Cillian Murphy

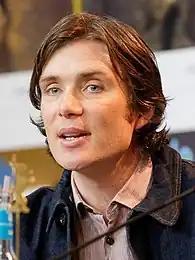
Murphy at a press conference for "The Party" at the Berlinale in 2017

Since 2020, Murphy has hosted "Cillian Murphy's Limited Edition", a limited-run radio series broadcasting on BBC Radio 6 Music in which he draws from his personal music collection and answers "reasonable questions" from listeners. As of 2024, three seasons of "Limited Edition" have been produced, totalling 28 episodes.